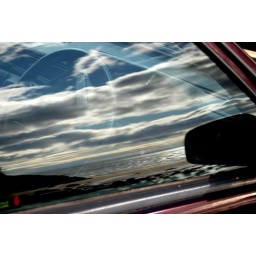
fintra beach killybegs co donegal seen reflected in car window 28/2/10